FiR 1

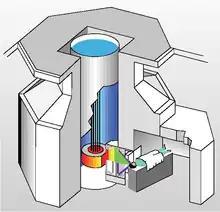
Boron neutron capture therapy facility at FiR 1.

FiR 1 (Finland Reactor 1; also sometimes referred to as Otaniemi research reactor, Otaniemi reactor, TKK reactor or VTT reactor) was Finland's first nuclear reactor. It was a research reactor that was located in the Otaniemi campus area in the city of Espoo. The TRIGA Mark II reactor had a thermal power of 250 kilowatts. It started operation in 1962, and it was permanently shut down in 2015. At first, the reactor was operated by Helsinki University of Technology (TKK), and since 1971 by VTT Technical Research Centre of Finland.